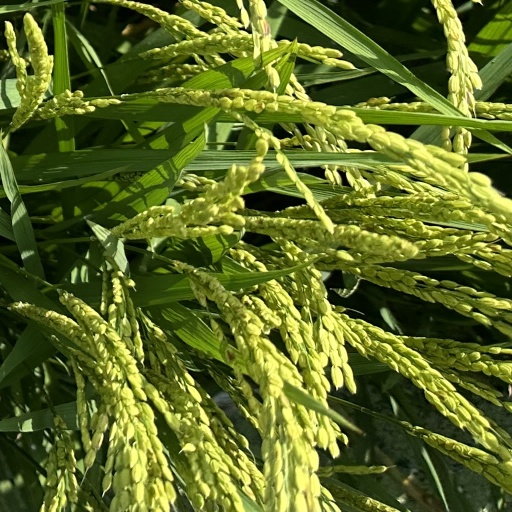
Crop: rice